2010 Widnes Vikings season

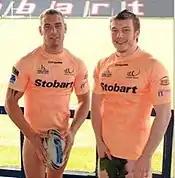
Paddy Flynn & Chris Gerrard modelling the Vikings special edition charity kit.

The shirt also featured the RFL's 'Try Assist' logo, the new name for the RFL Benevolent Fund and a new sleeve sponsor for 2010 in Halton Housing Trust. The logo of Halton Borough Council was also displayed on the right hand side of the chest on the front of the shirt.